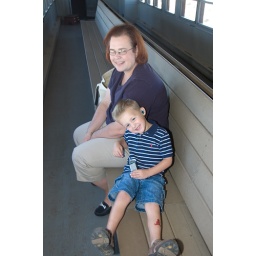
Lee Ann &amp;amp; Noah in the cheap seats on the train to La Veta.